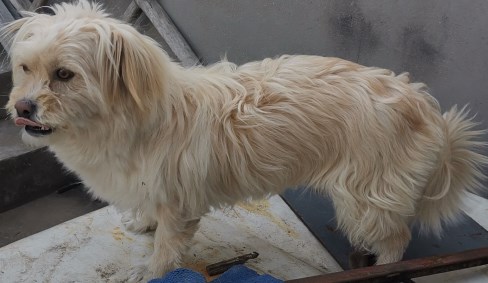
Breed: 480-n000125-Pekinese